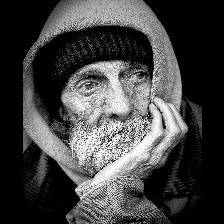
Label: Human